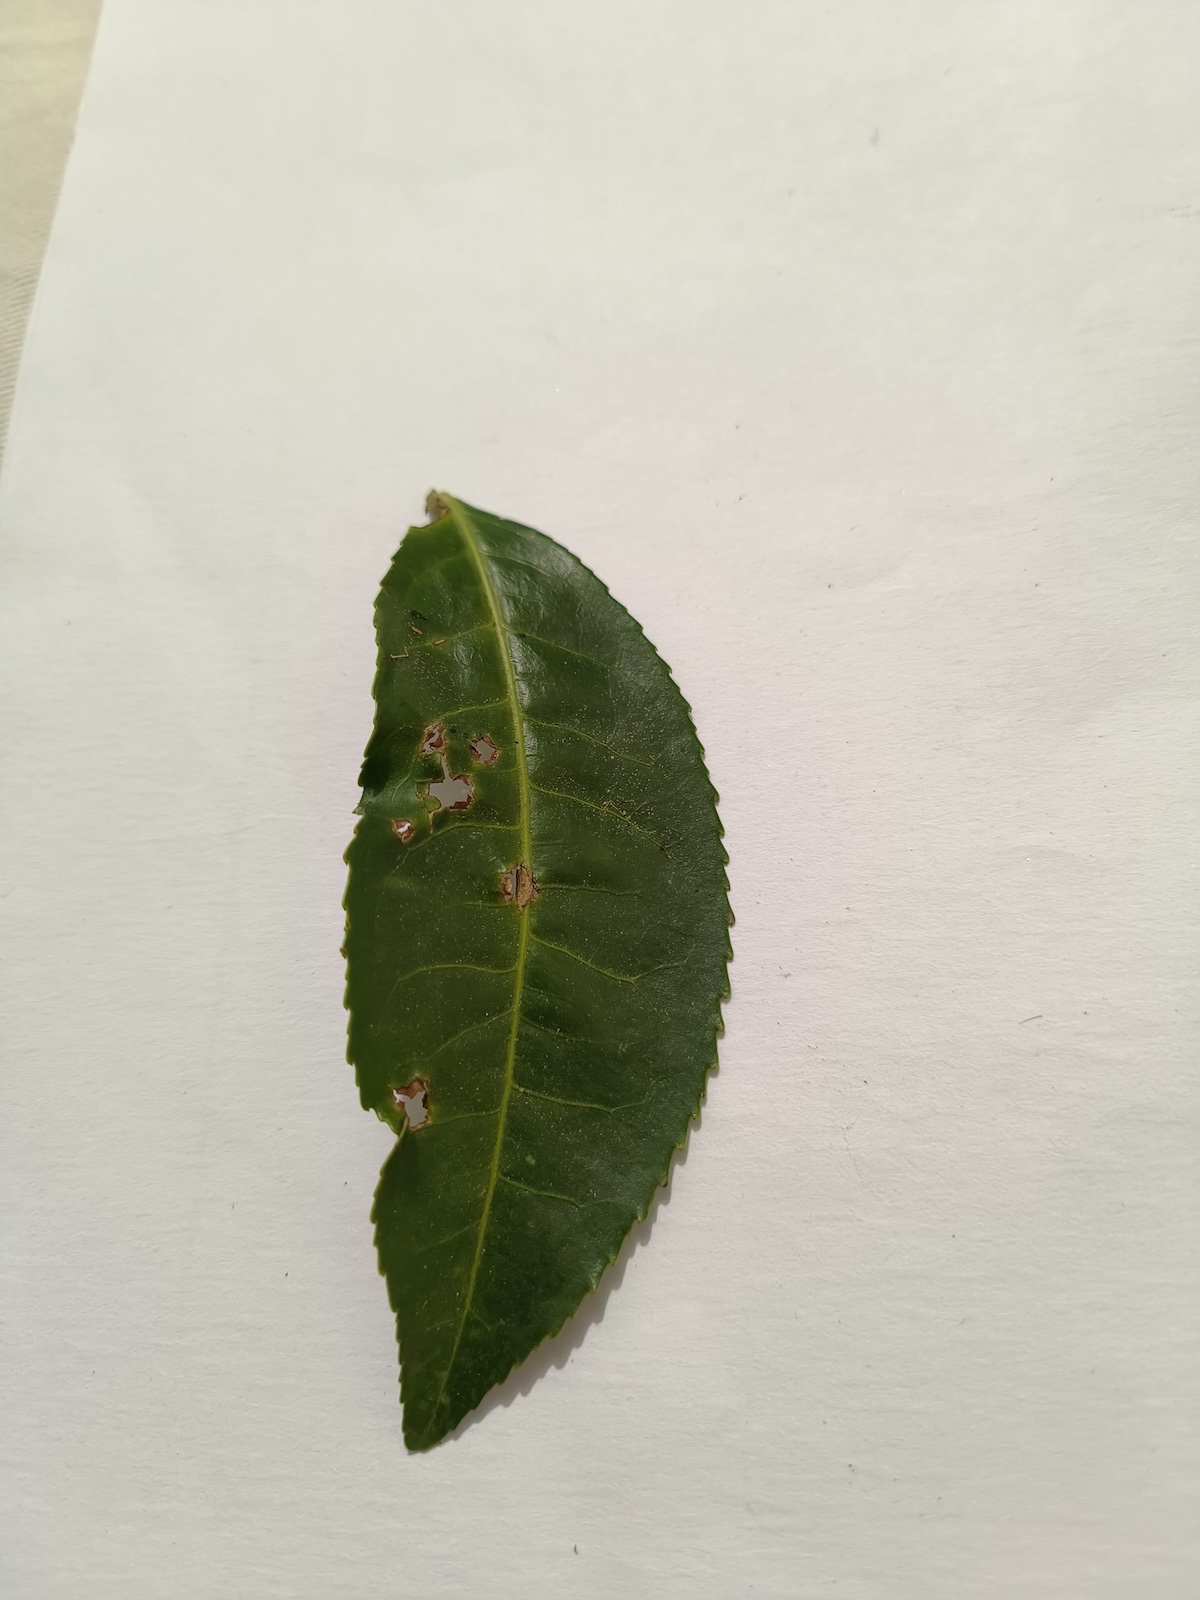
Label: Green mirid bug